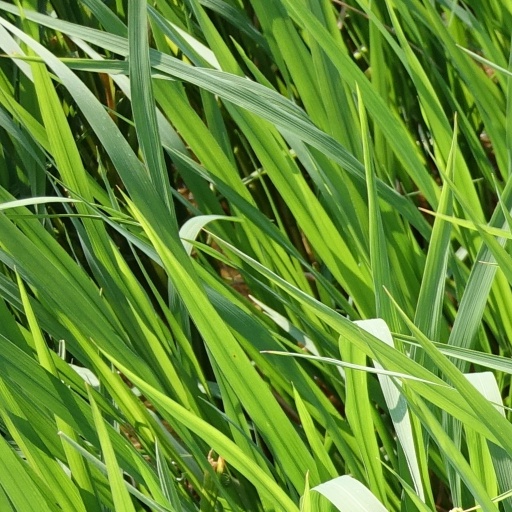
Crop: rice